Clem Labine

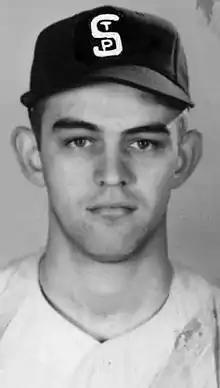
Labine in 1949

Clement Walter Labine (August 6, 1926 – March 2, 2007) was an American right-handed relief pitcher in Major League Baseball (MLB) best known for his years with the Brooklyn / Los Angeles Dodgers from 1950 to 1960.